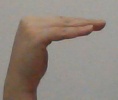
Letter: haa